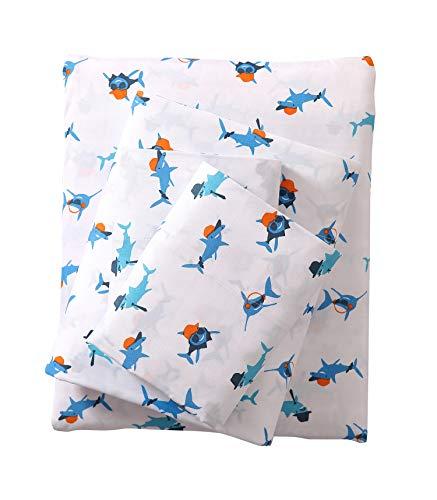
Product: VCNY Home Gangsta Shark Pillowcase and Sheet Sets Full Blue
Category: Home & Kitchen | Bedding | Kids' Bedding | Sheets & Pillowcases | Sheet & Pillowcase Sets
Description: Features playful shark print.
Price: $24.99
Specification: PackageDimensions:22.4x18.5x11.4inches|ItemWeight:9.3ounces|ShippingWeight:9.3ounces|Manufacturer:VCNYHome|ASIN:B07QCPZTD9|Itemmodelnumber:GN3-STS-FULL-IN-BLUE